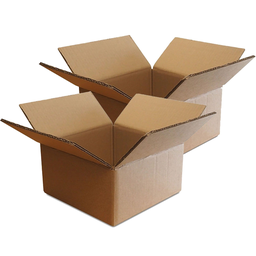
Label: cardboard